HMS Repulse (1892)

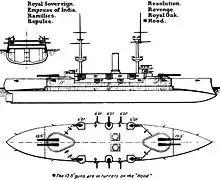
Right elevation, plan and cross-section of the Royal Sovereigns from Brassey's Naval Annual, 1906

The design of the "Royal Sovereign"-class ships was derived from that of the battleships, greatly enlarged to improve seakeeping and to provide space for a secondary armament as in the preceding battleships. The ships displaced at normal load and at deep load. They had a length between perpendiculars of and were long overall, a beam of , and a draught of . As a flagship, "Repulse"s crew consisted of 670 officers and ratings in 1903.